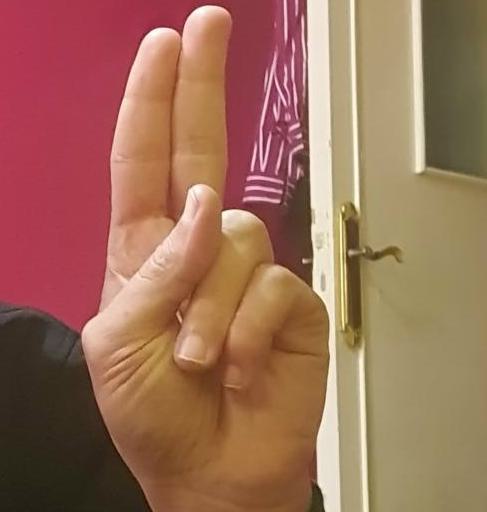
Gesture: two_up